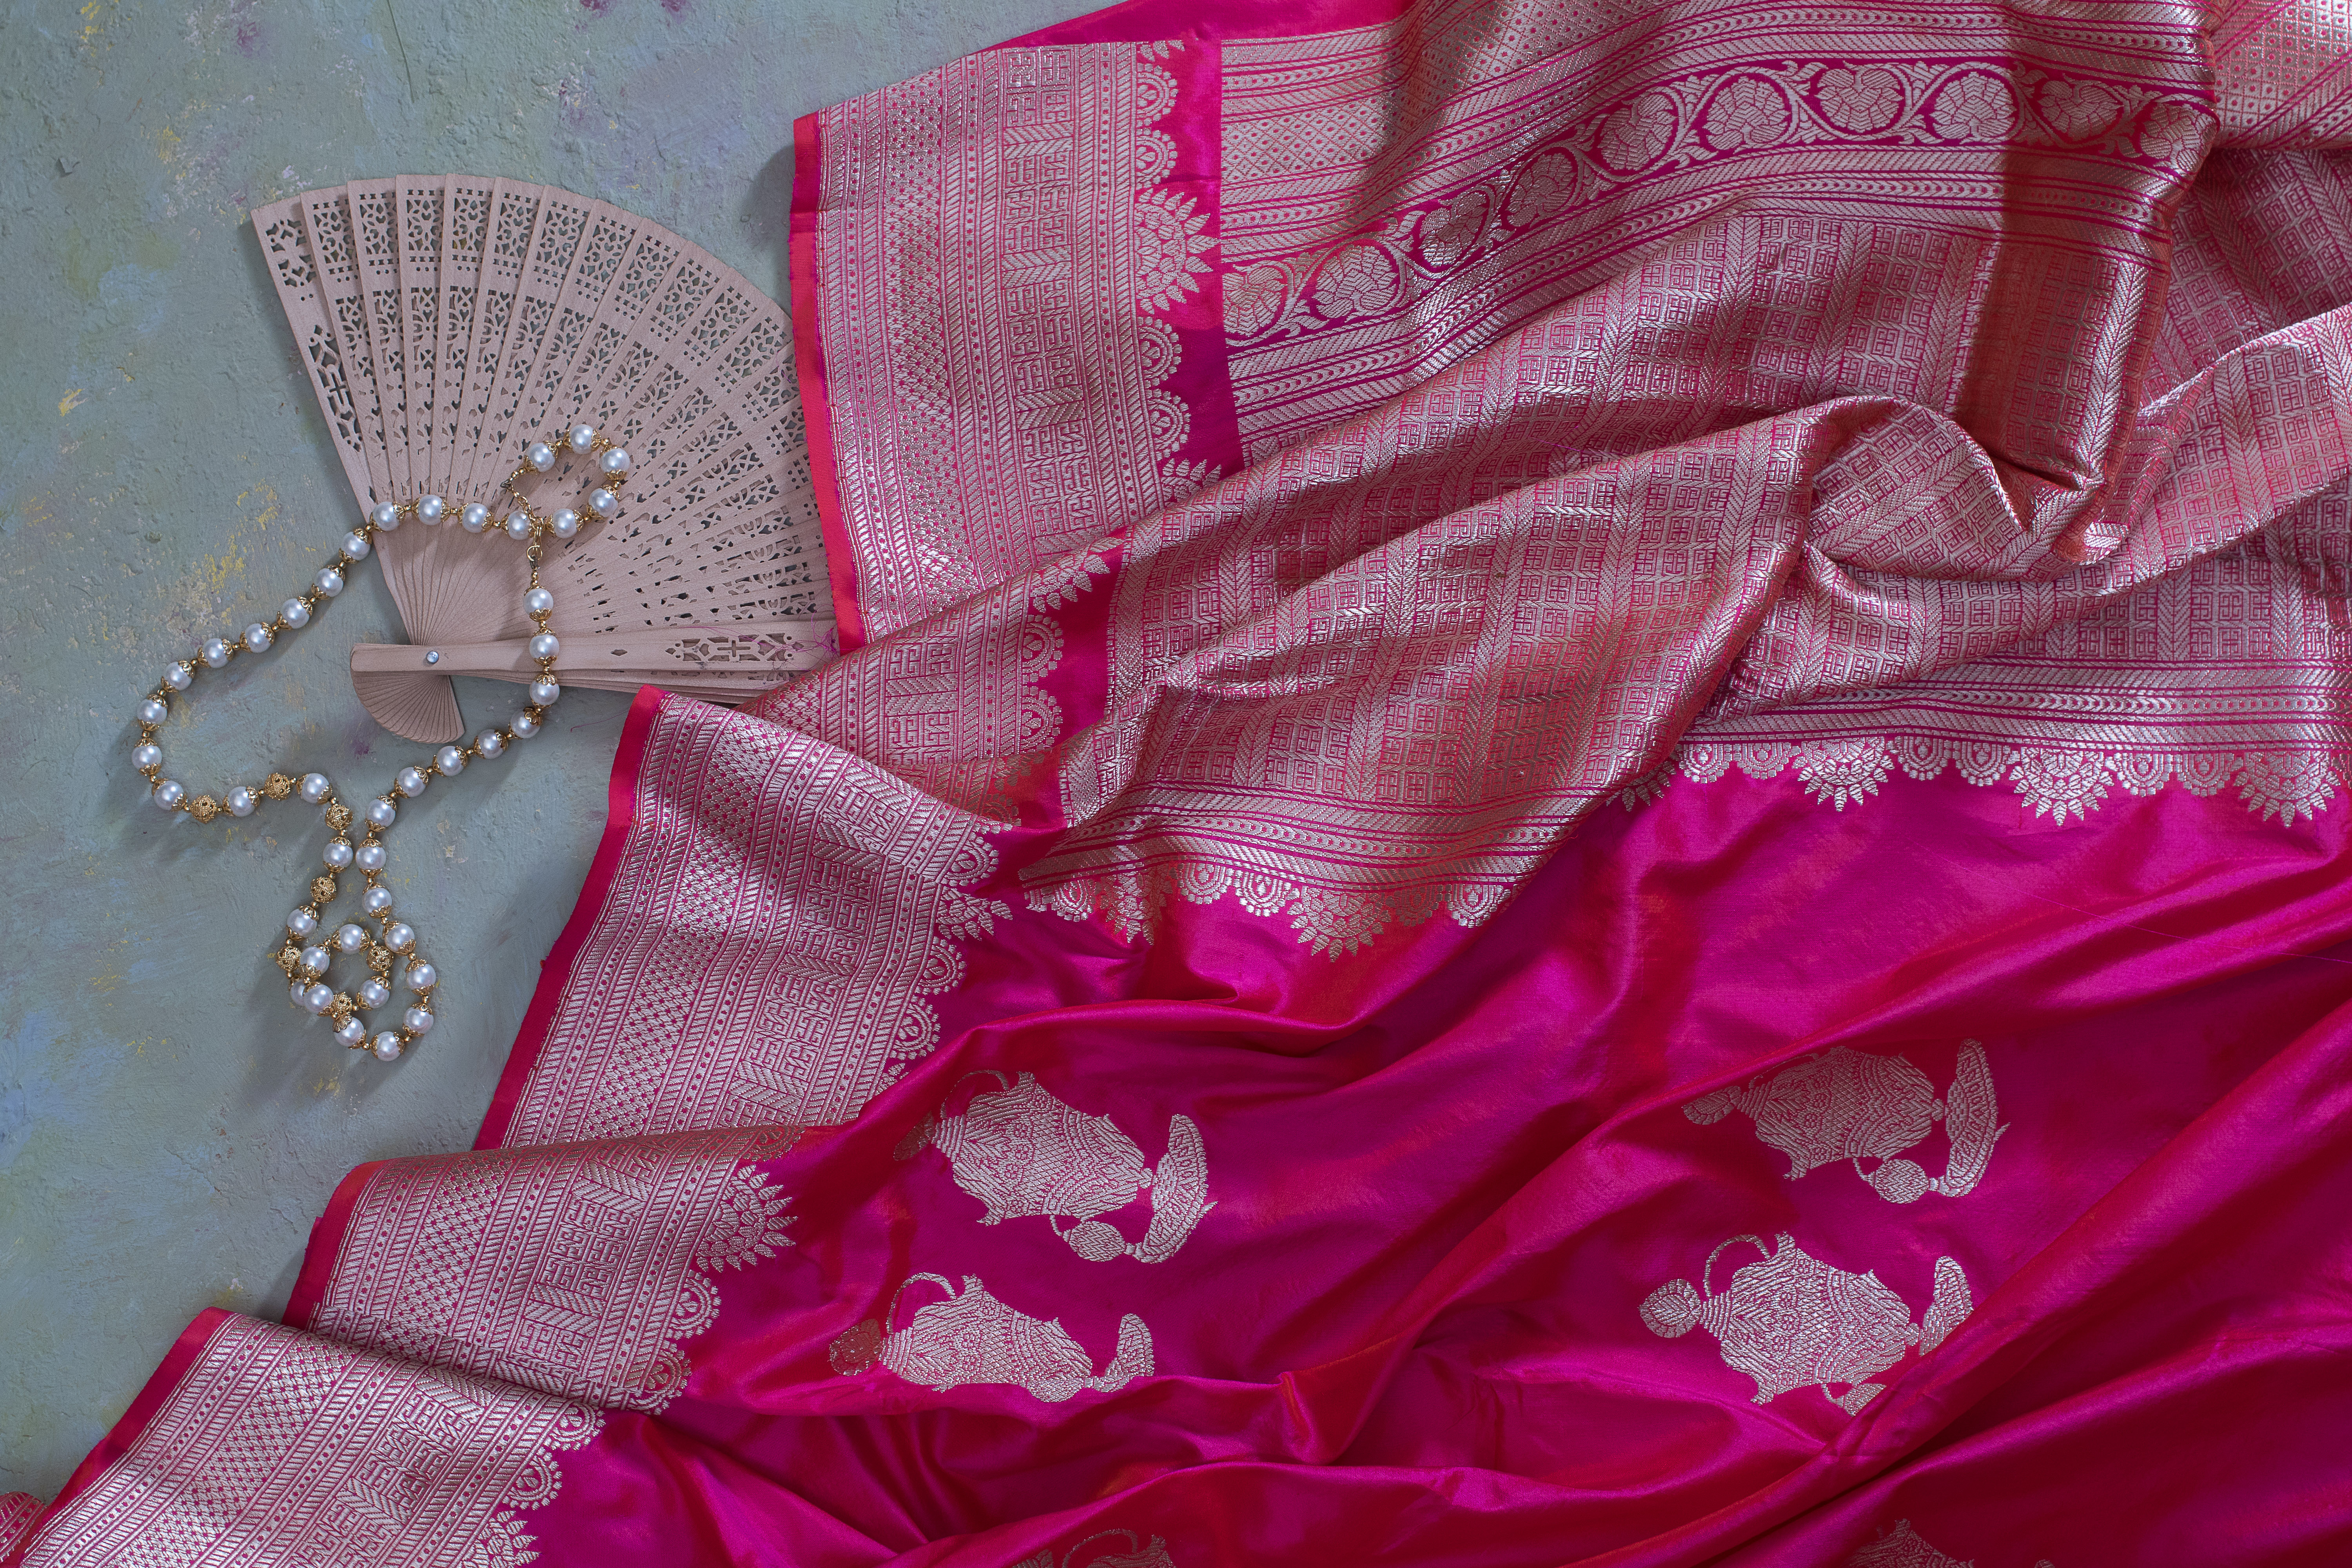
women, wear, rose, sarees, pink, magenta, silk, textile, fashion accessory, lace, peach, satin